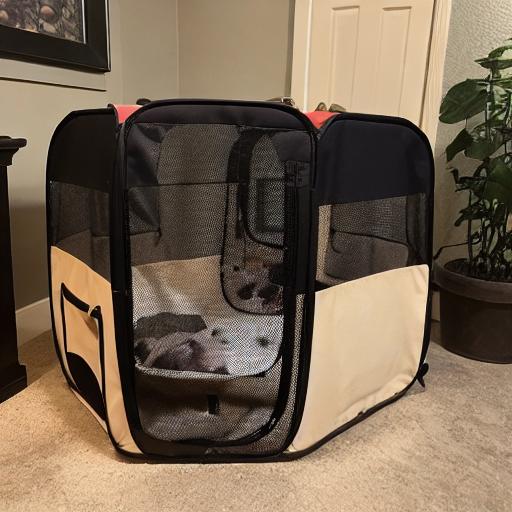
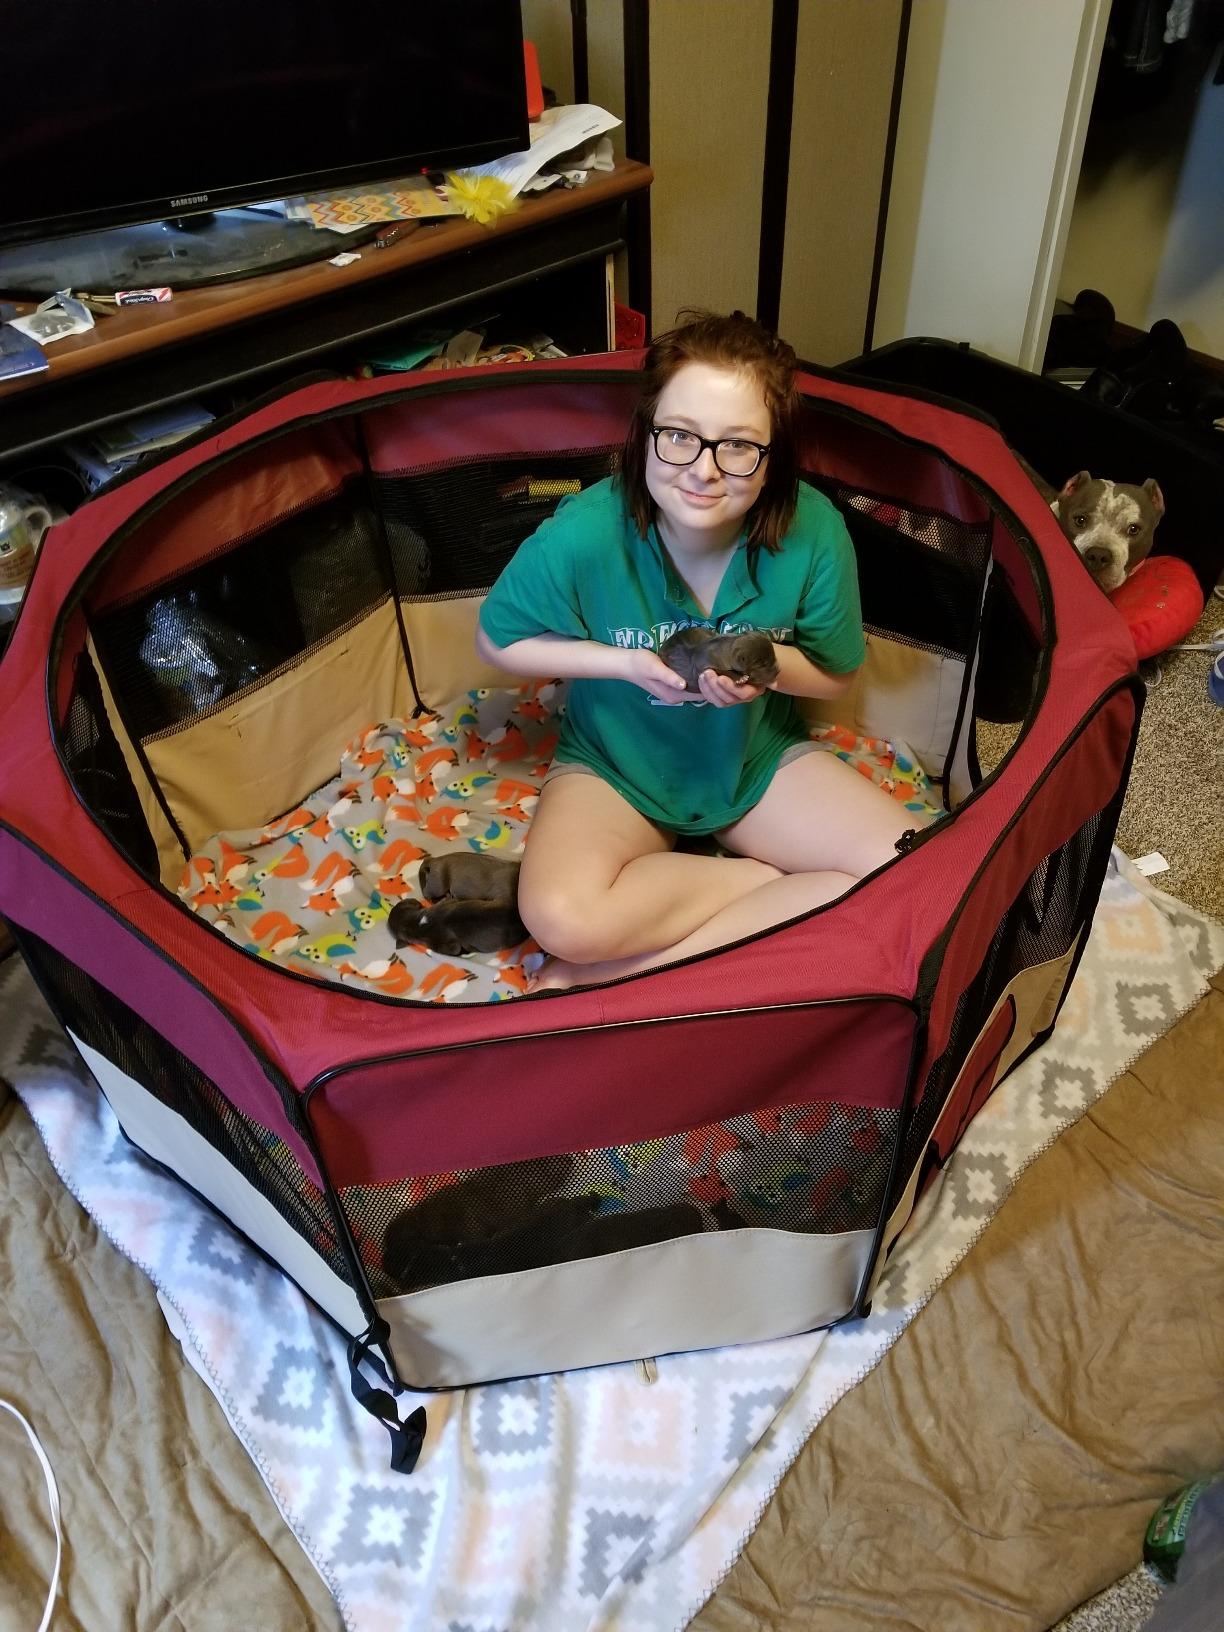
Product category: items_kennel
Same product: no